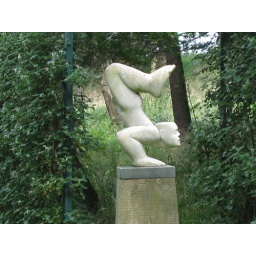
Handstand in white stone